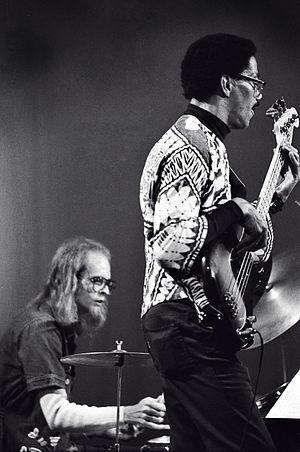
Steve Davis, également connu sous son nom musulman de Luquman Abdul Syeed était un bassiste de jazz très actif dans les années 1960.